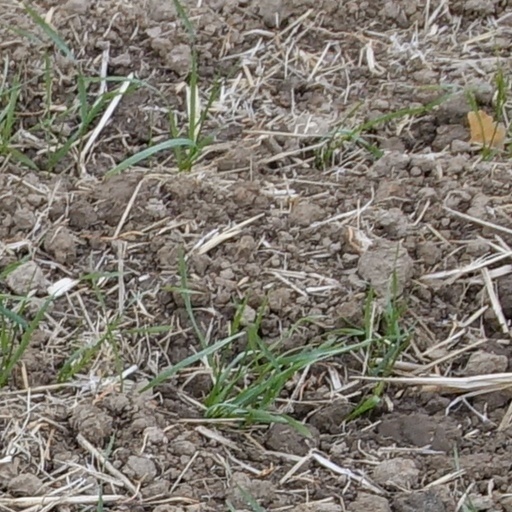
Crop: wheat